Anna Peters

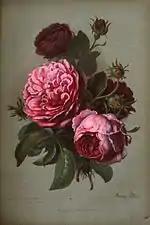
Roses

Peters was born in Mannheim on 28 February 1843, the daughter of the Dutch landscape painter Pieter Francis Peters (1818-1903) and his wife Heinrike Gertrude Mali (died 1884). Her grandfather had worked as a glass painter in Nijmegen. Her mother was a sister of Christian Mali, a wildlife painter of the Munich school. In 1845, the family moved to Stuttgart, where Peters lived with her sisters, Pietronella Peters (1848-1924) and Ida Peters. Pietronella achieved success as a genre-painter. Anna remained unmarried.